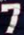
Number: 7